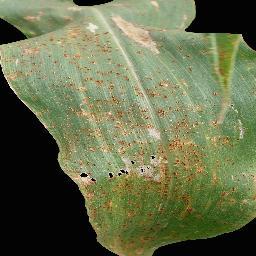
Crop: corn
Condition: (maize)_common_rust